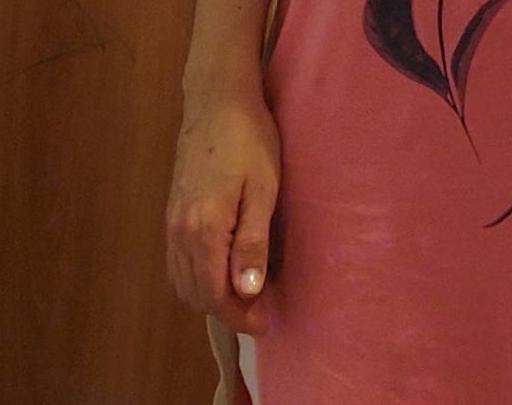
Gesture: no_gesture